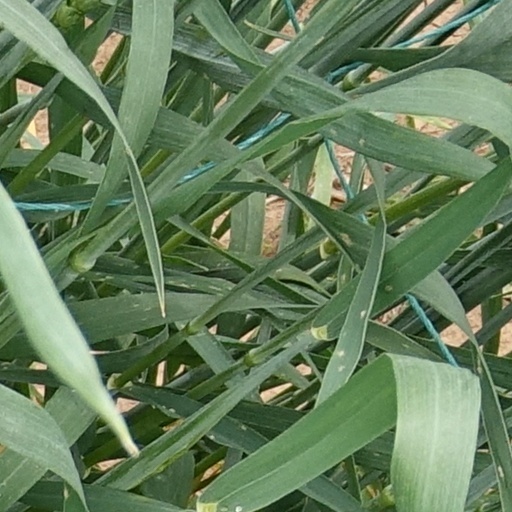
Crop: wheat